Claire Saffitz

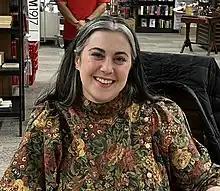
Saffitz in 2023

Claire Saffitz (born 16 September 1986) is an American food writer, chef, and YouTube personality. Until mid-2020, she was a contributing editor at "Bon Appétit" magazine and starred in several series on the "Bon Appétit" YouTube channel, including "Gourmet Makes", in which she created gourmet versions of popular snack foods by reverse engineering them. Since leaving the company, she has published two cookbooks, "Dessert Person" and "What's for Dessert", which both became "New York Times" Best Sellers. She has continued work as a video host on her own YouTube channel and as a freelance recipe developer, including for "New York Times" Cooking.